Paranormal Activity: The Marked Ones

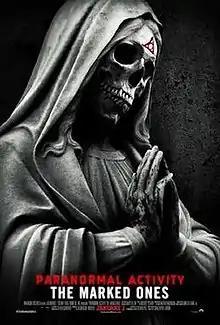
Theatrical release poster

Paranormal Activity: The Marked Ones is a 2014 American found footage supernatural horror film written and directed by Christopher Landon. Released on January 3, 2014, in the United States, it is spin-off and the fifth installment of the "Paranormal Activity" film series. It is also Landon's second directorial film, after "Burning Palms". "Paranormal Activity: The Marked Ones" received mixed reviews from critics and grossed $90 million worldwide.